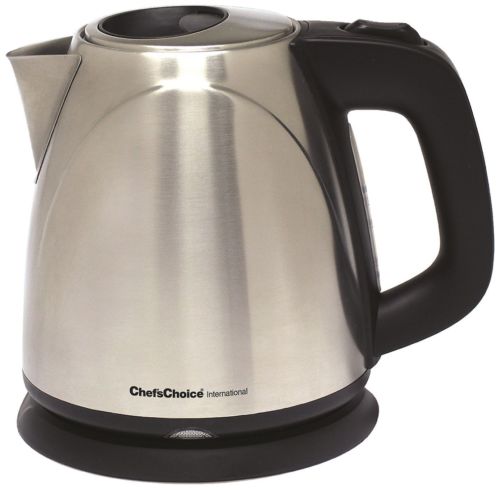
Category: kettle